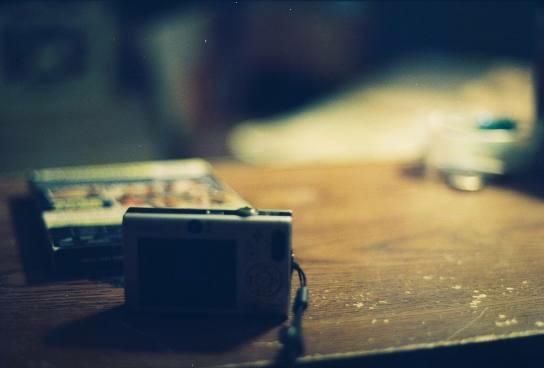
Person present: No